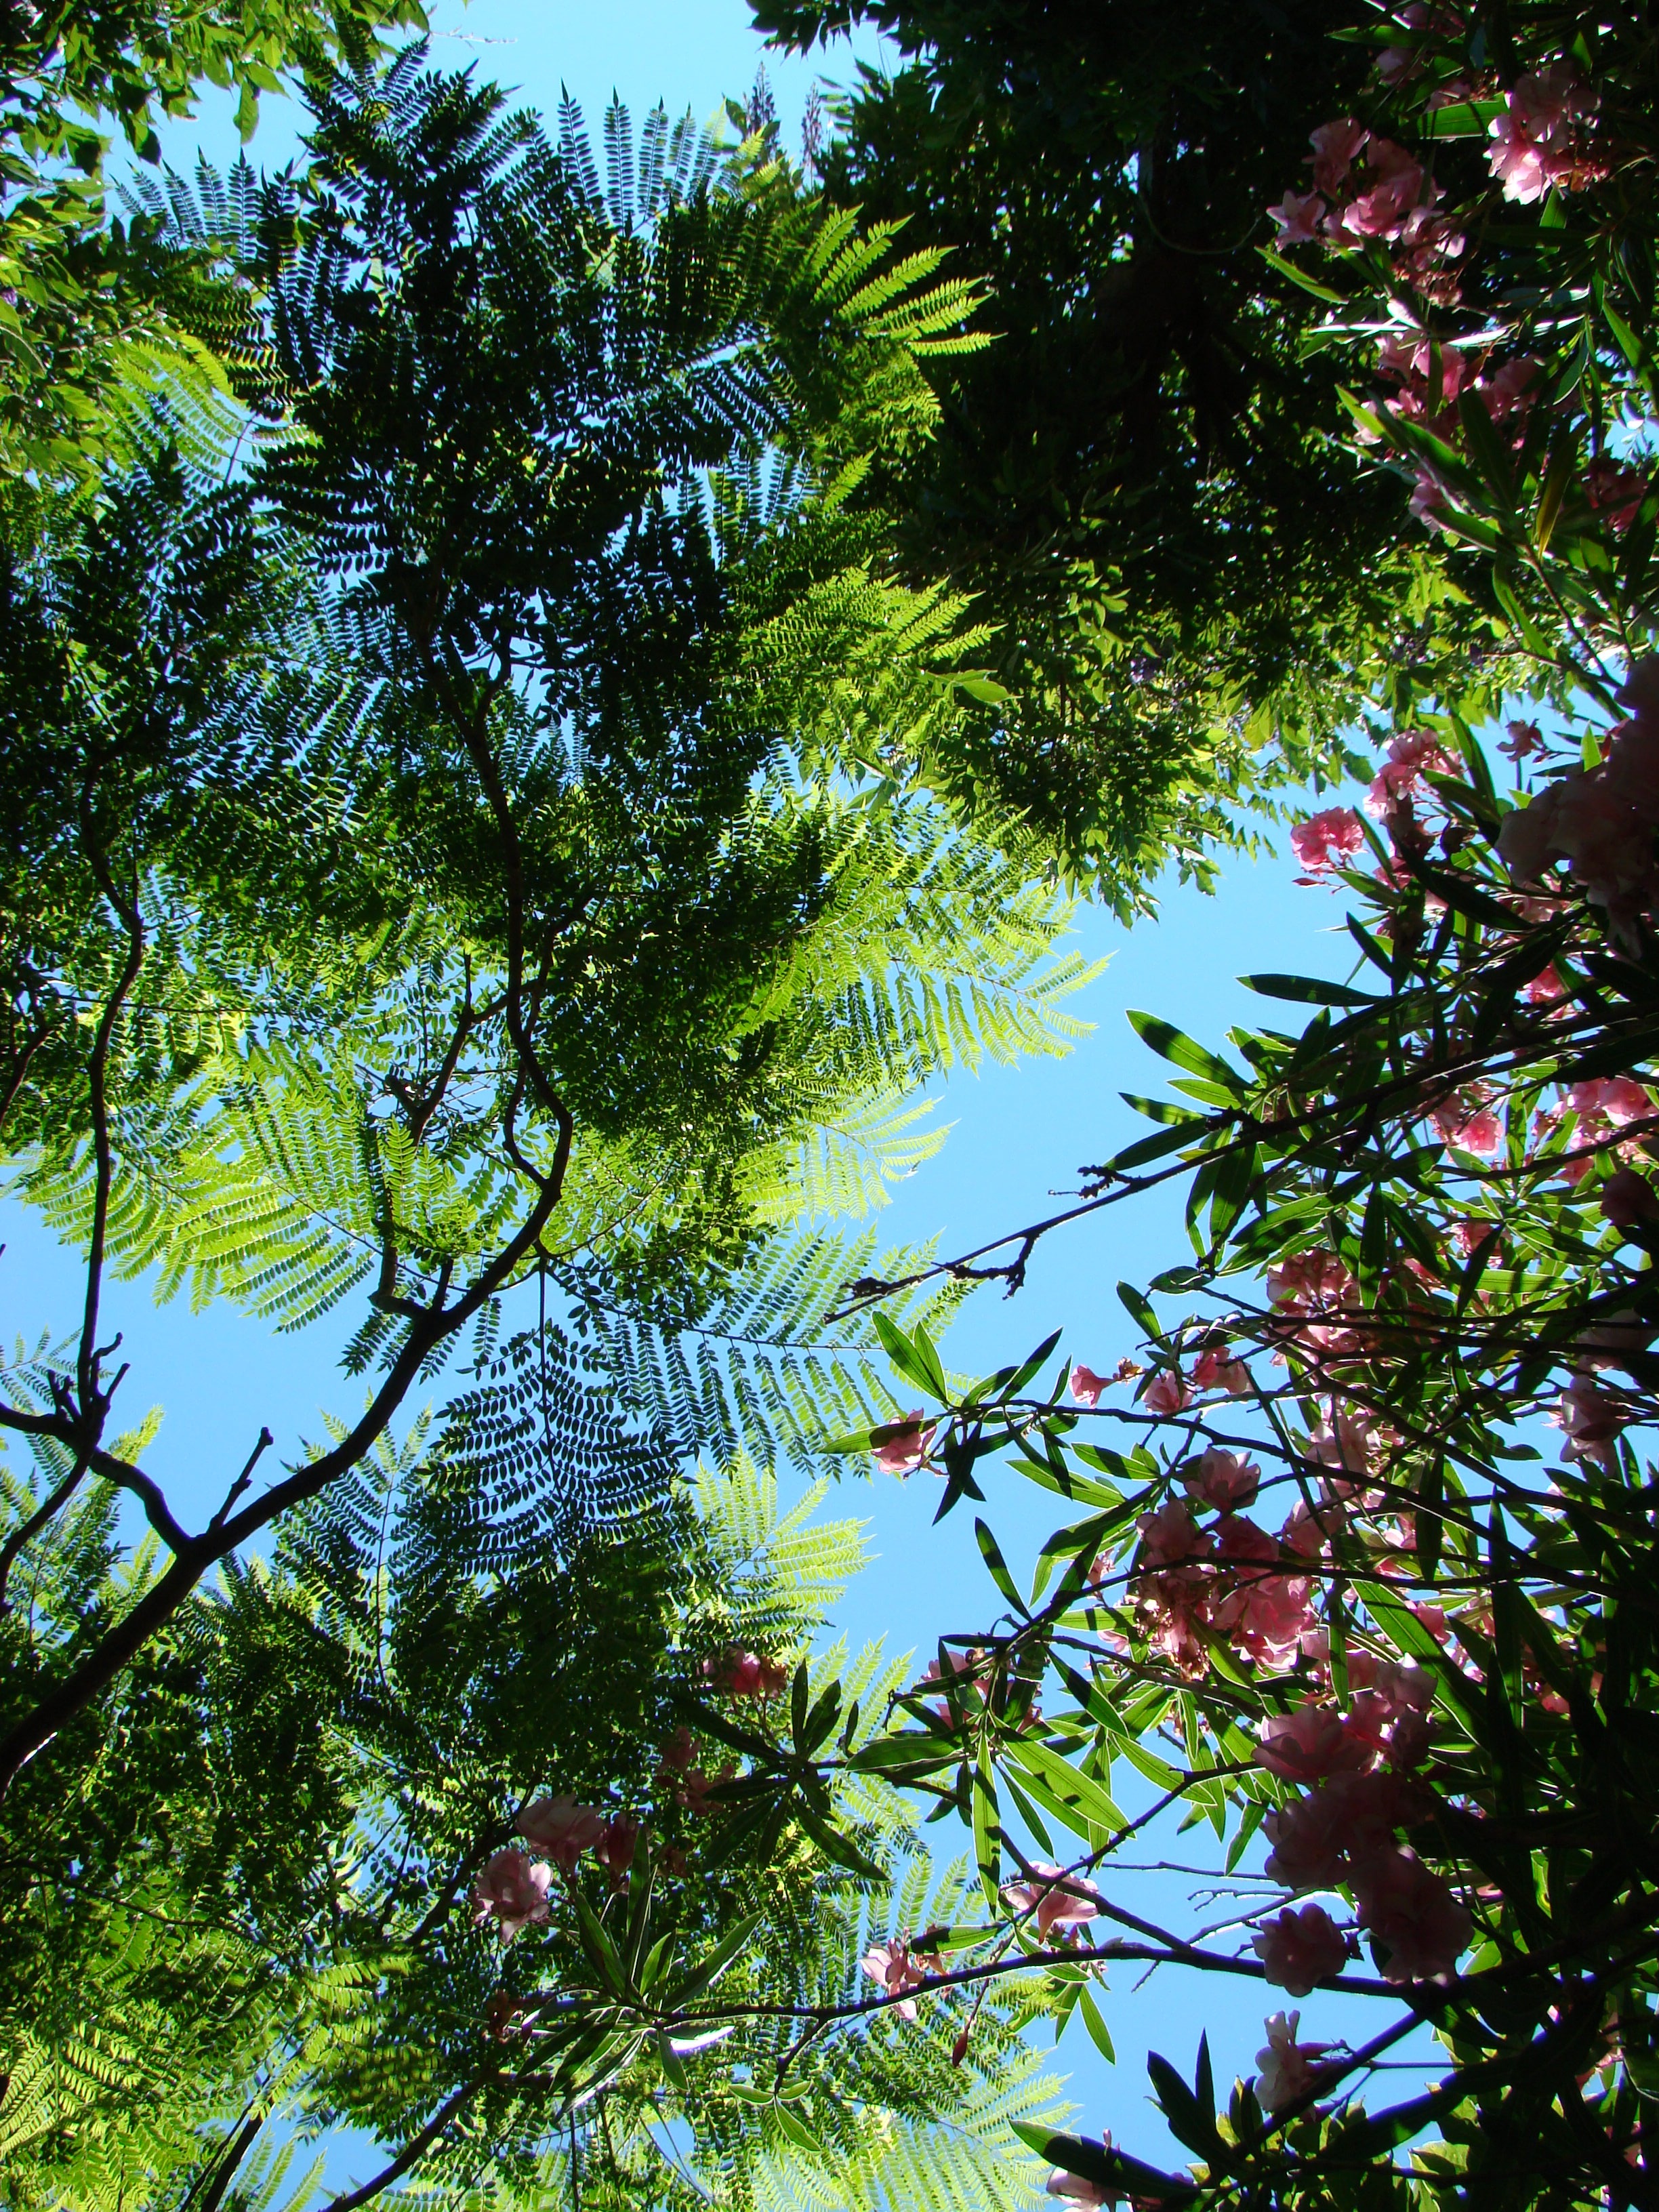
tree, forest, branch, plant, sky, sunlight, leaf, flower, foliage, jungle, botany, garden, flora, trees, vegetation, rainforest, morocco, habitat, tropics, the nature, natural environment, woody plant, expotic